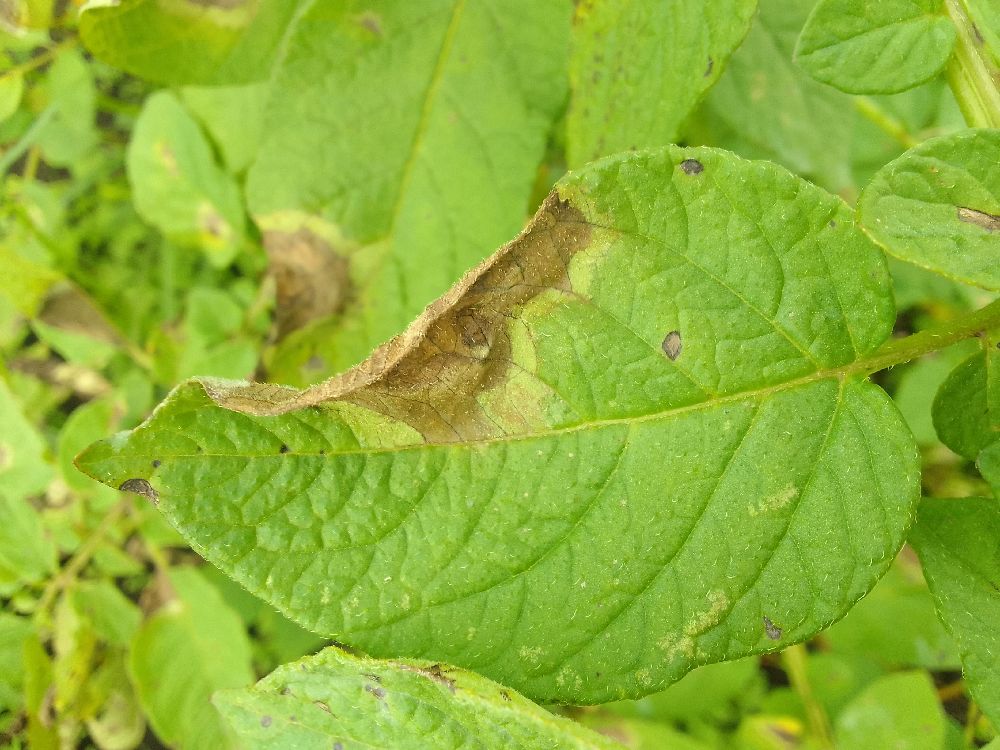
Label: Late blight